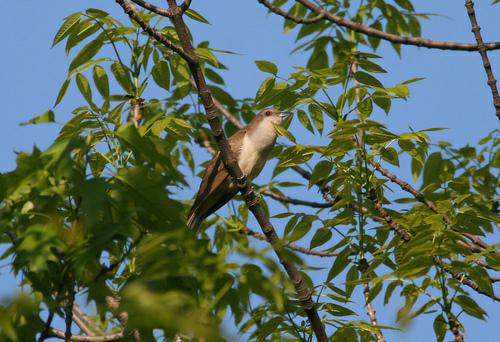
A photo of a black billed cuckoo